Cyrano (musical)

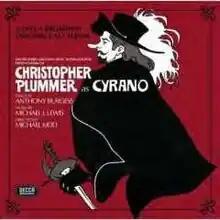
Original Cast Recording

Cyrano is a musical with a book and lyrics by Anthony Burgess and music by Michael J. Lewis.